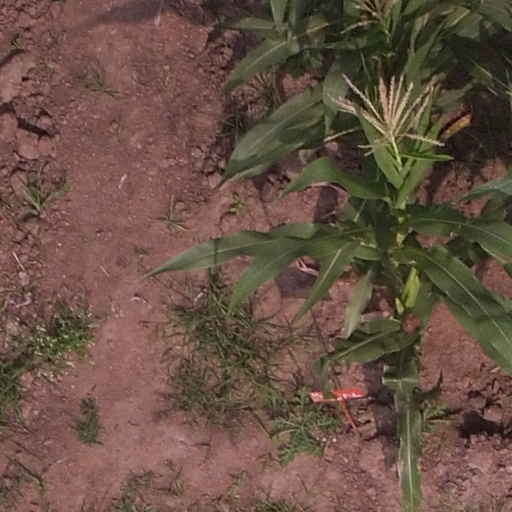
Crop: maize; corn